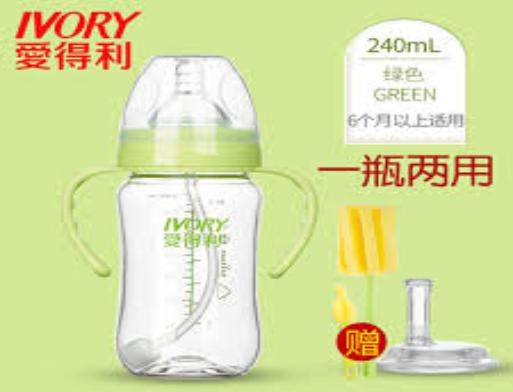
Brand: IVORY
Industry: Necessities